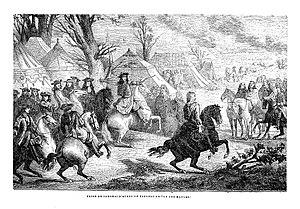
Siège de Cambrai en 1677
Cette page concerne l’année 1677 du calendrier grégorien.